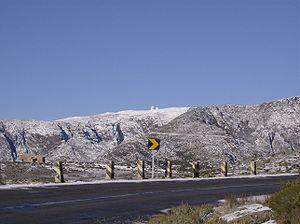
Penhas da Saúde est une station de sports d'hiver portugaise. Le lieu doit sa célébrité à la température la plus basse du Portugal : −16 °C. La commune est considérée comme la plus froide de son pays. Elle compte environ 500 habitants et est située à 1 500 mètres d'altitude. Le climat qui y règne est de type semi-continental malgré les chutes de neige à déplorer durant la saison froide. Les minima descendent chaque année en dessous de 0 °C, voire en deçà, tandis que l'été, ils atteignent les 20 °C. Cependant, ce n'est pas la ville la plus septentrionale du Portugal parce qu'elle a une proximité avec Coimbra.